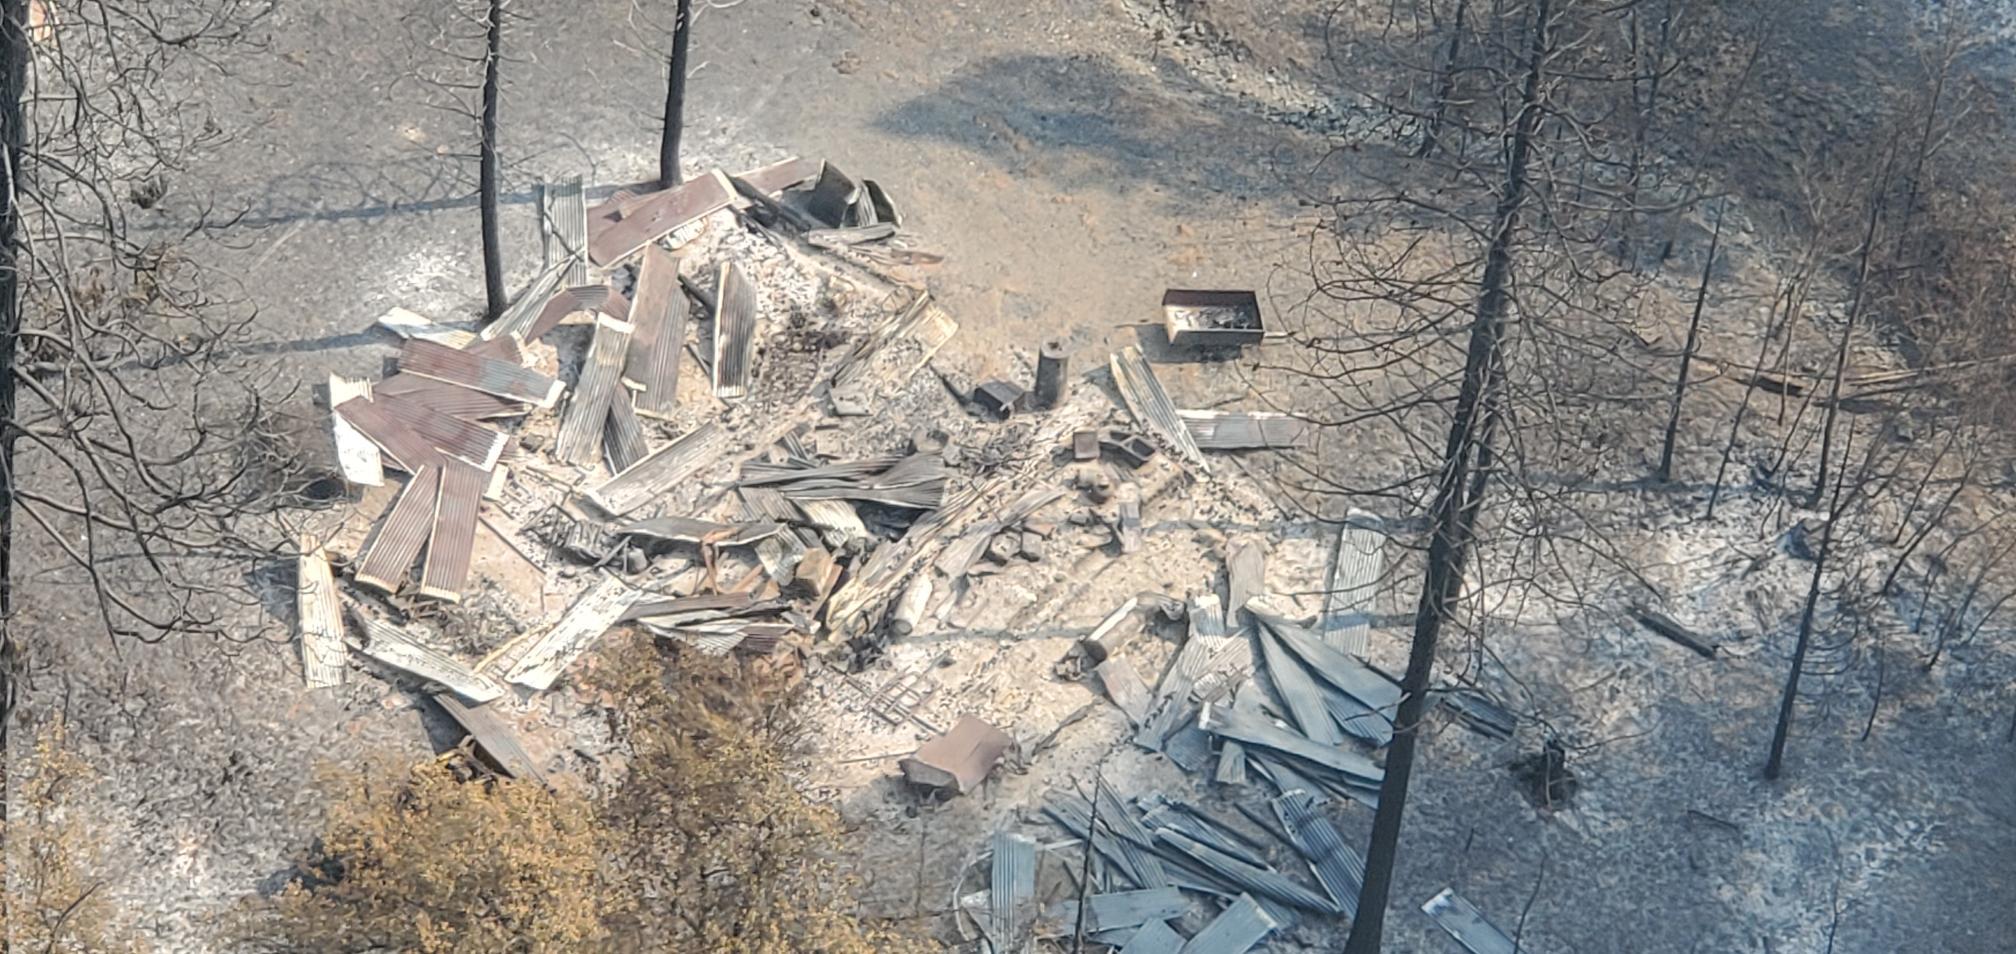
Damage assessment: destroyed